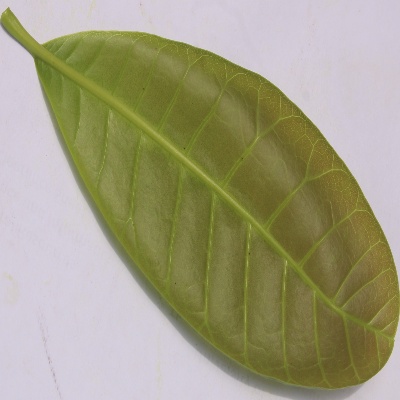
Crop: Cashew
Condition: healthy